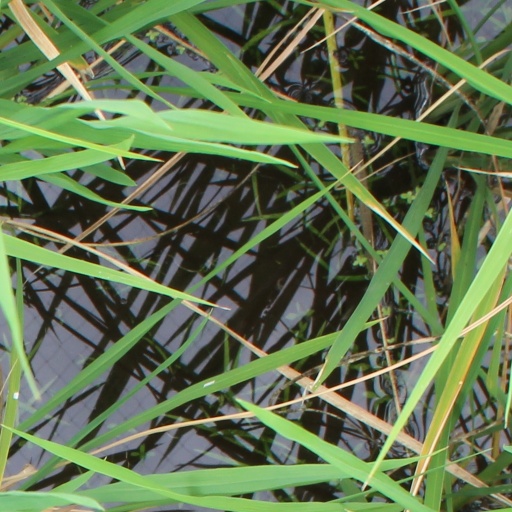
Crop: rice